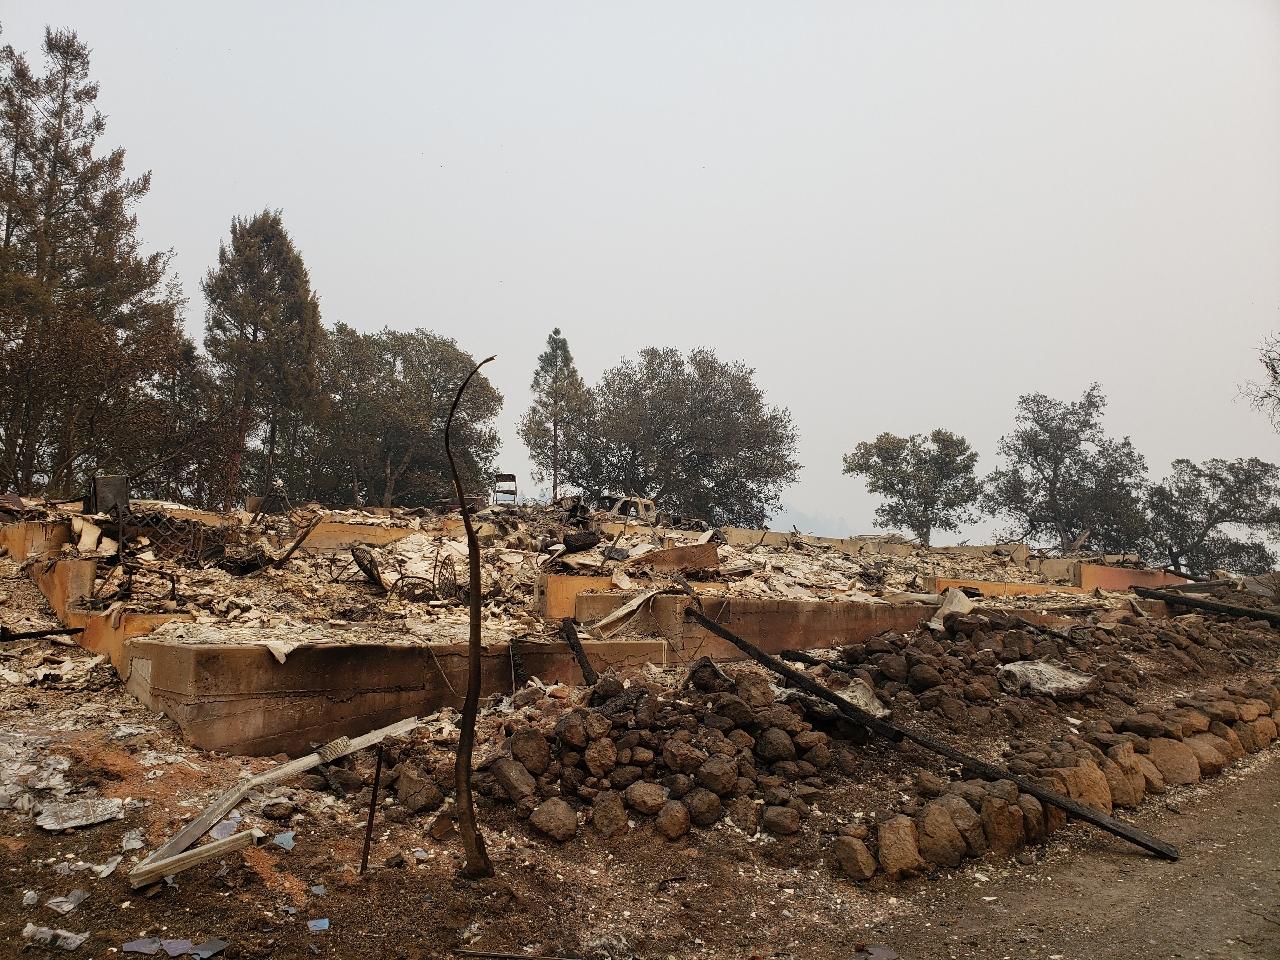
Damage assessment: destroyed